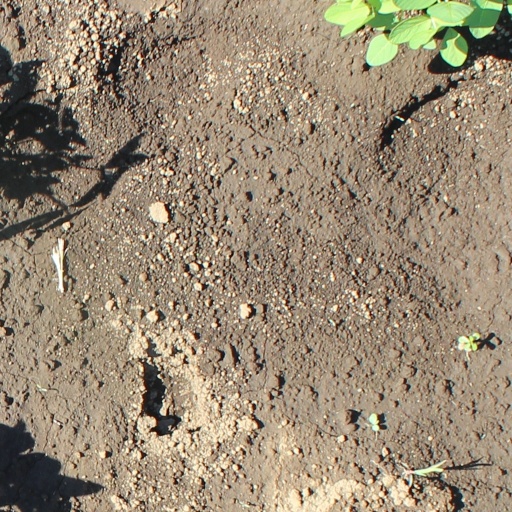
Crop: soybean